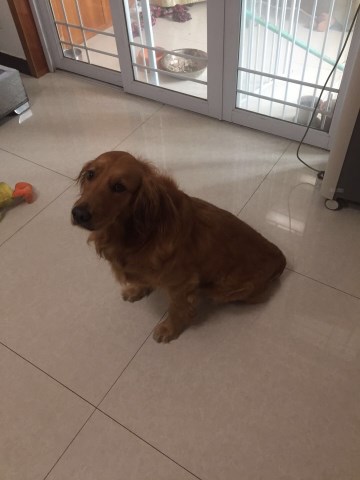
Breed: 5355-n000126-golden_retriever